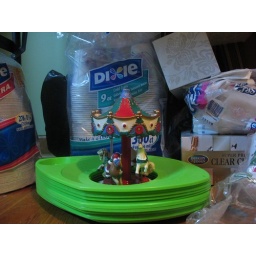
plastic plate holder with a toy in the center